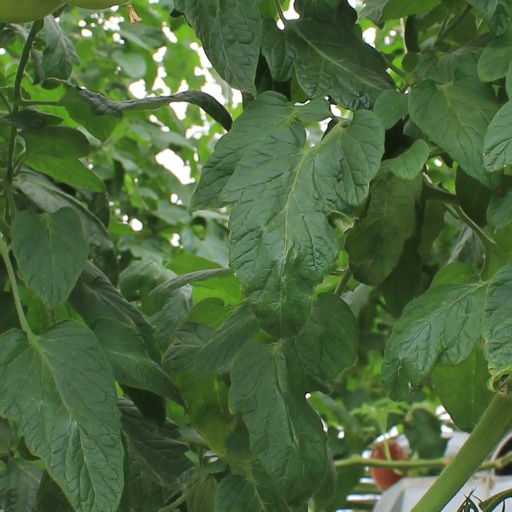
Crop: tomato